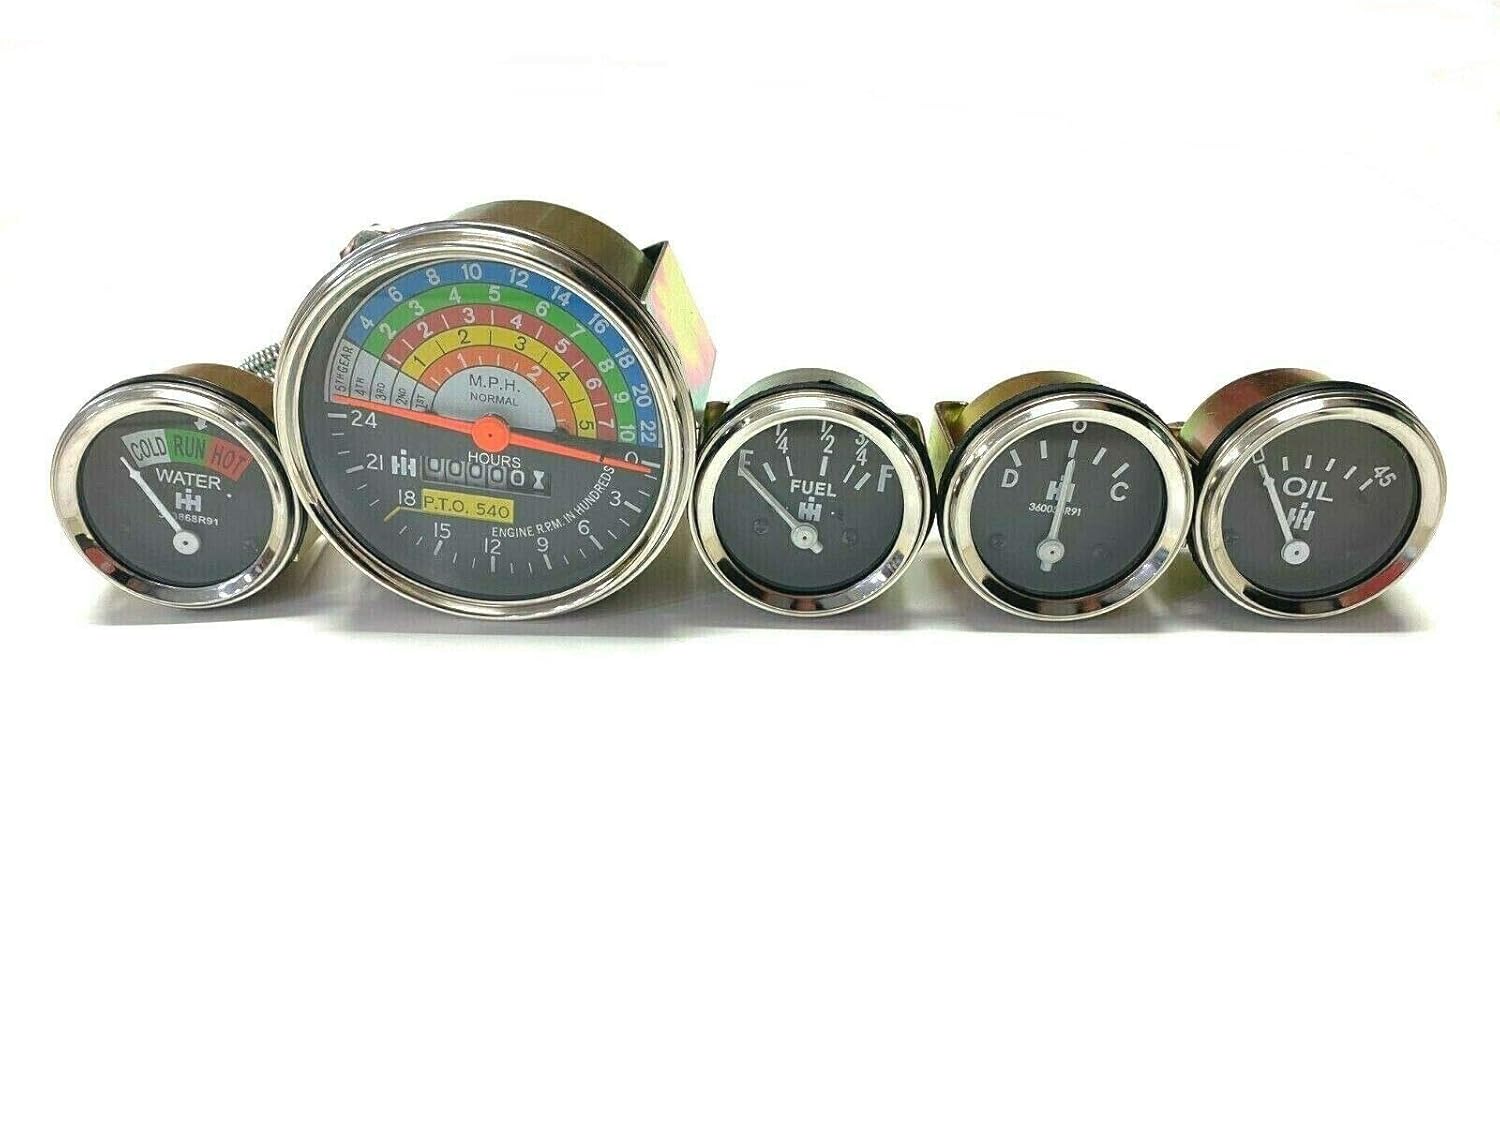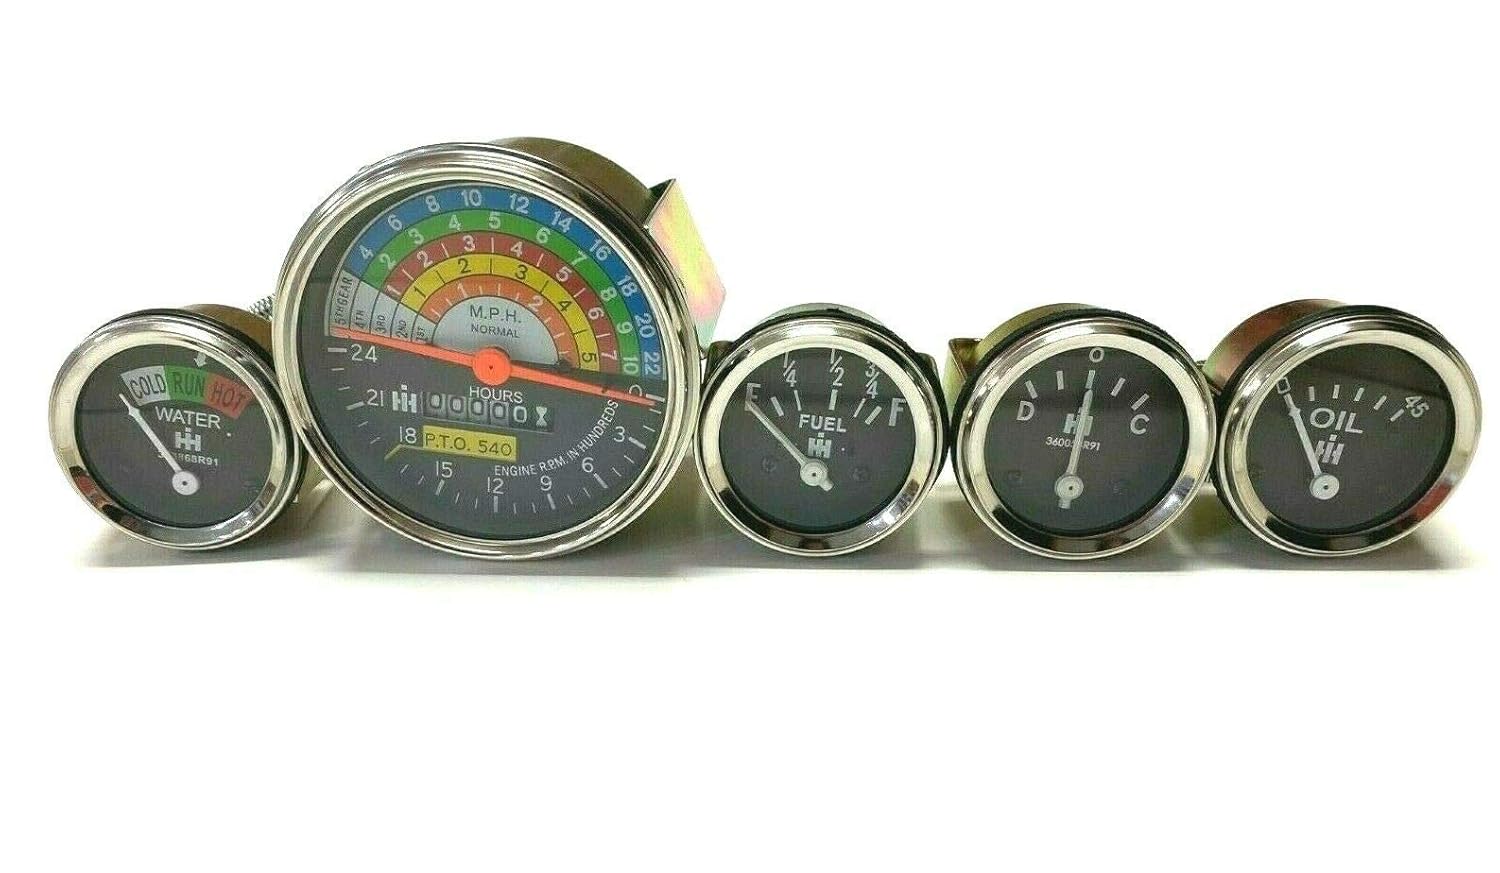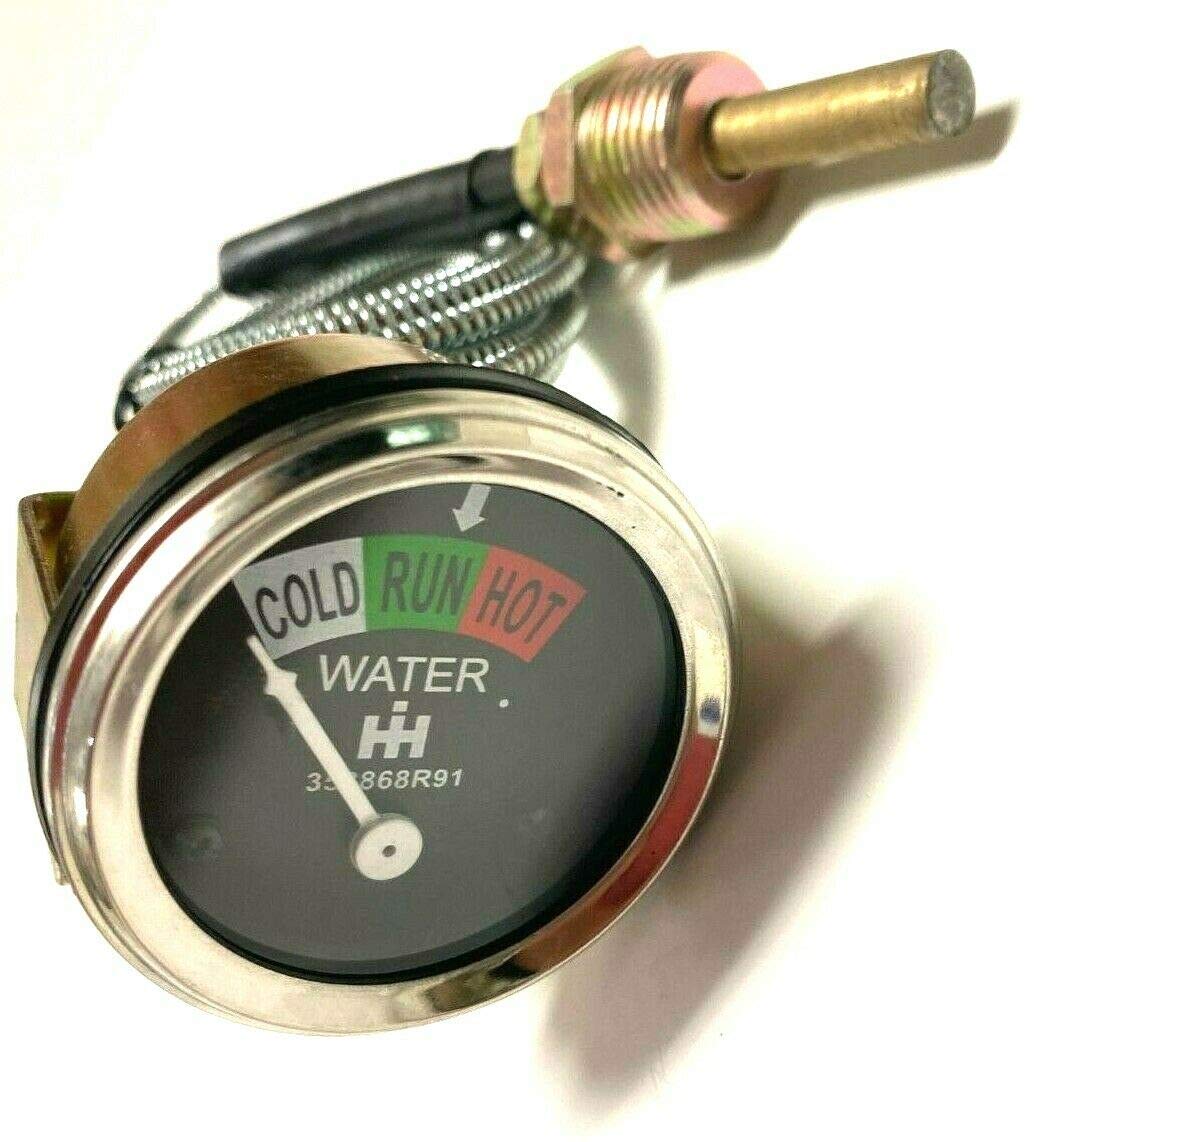
Arko Tractor Parts Replacement for Farmall IH Tachometer Gauge Fuel Gauge Amp Gauge Oil Pressure Gauge Kit 460 560 353868R91 383093R91 362177R94 369607R91 360053R91
Category: Industrial & Scientific
Arko Tractor Parts New Aftermarket Tachometer and Gauges Kit For Farmall IH OEM Part Numbers: 353868R91, 383093R91, 362177R94, 369607R91, 360053R91 Fits For Farmall IH Tractors: 460, 560 gas and diesel (1958 - 1963) Water Temperature Gauge, Fuel Gauge, Oil Pressure Gauge, Ammeter, Tachometer
Features: 100% New Tachometer Gauge Kit Meets OEM Quality | OEM Part Numbers: 353868R91, 383093R91, 362177R94, 369607R91, 360053R91 | Fits For Farmall IH Tractors: 460, 560 gas and diesel (1958 - 1963) | The package Includes: 1* Water Temperature Gauge, 1* Fuel Gauge, 1* Oil Pressure Gauge, 1* Ammeter, 1* Tachometer | 100% Leakage Tested and High-Quality Product